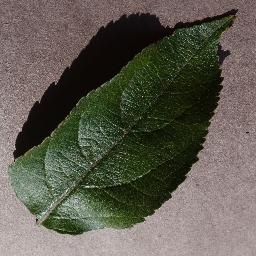
Label: Apple___healthy